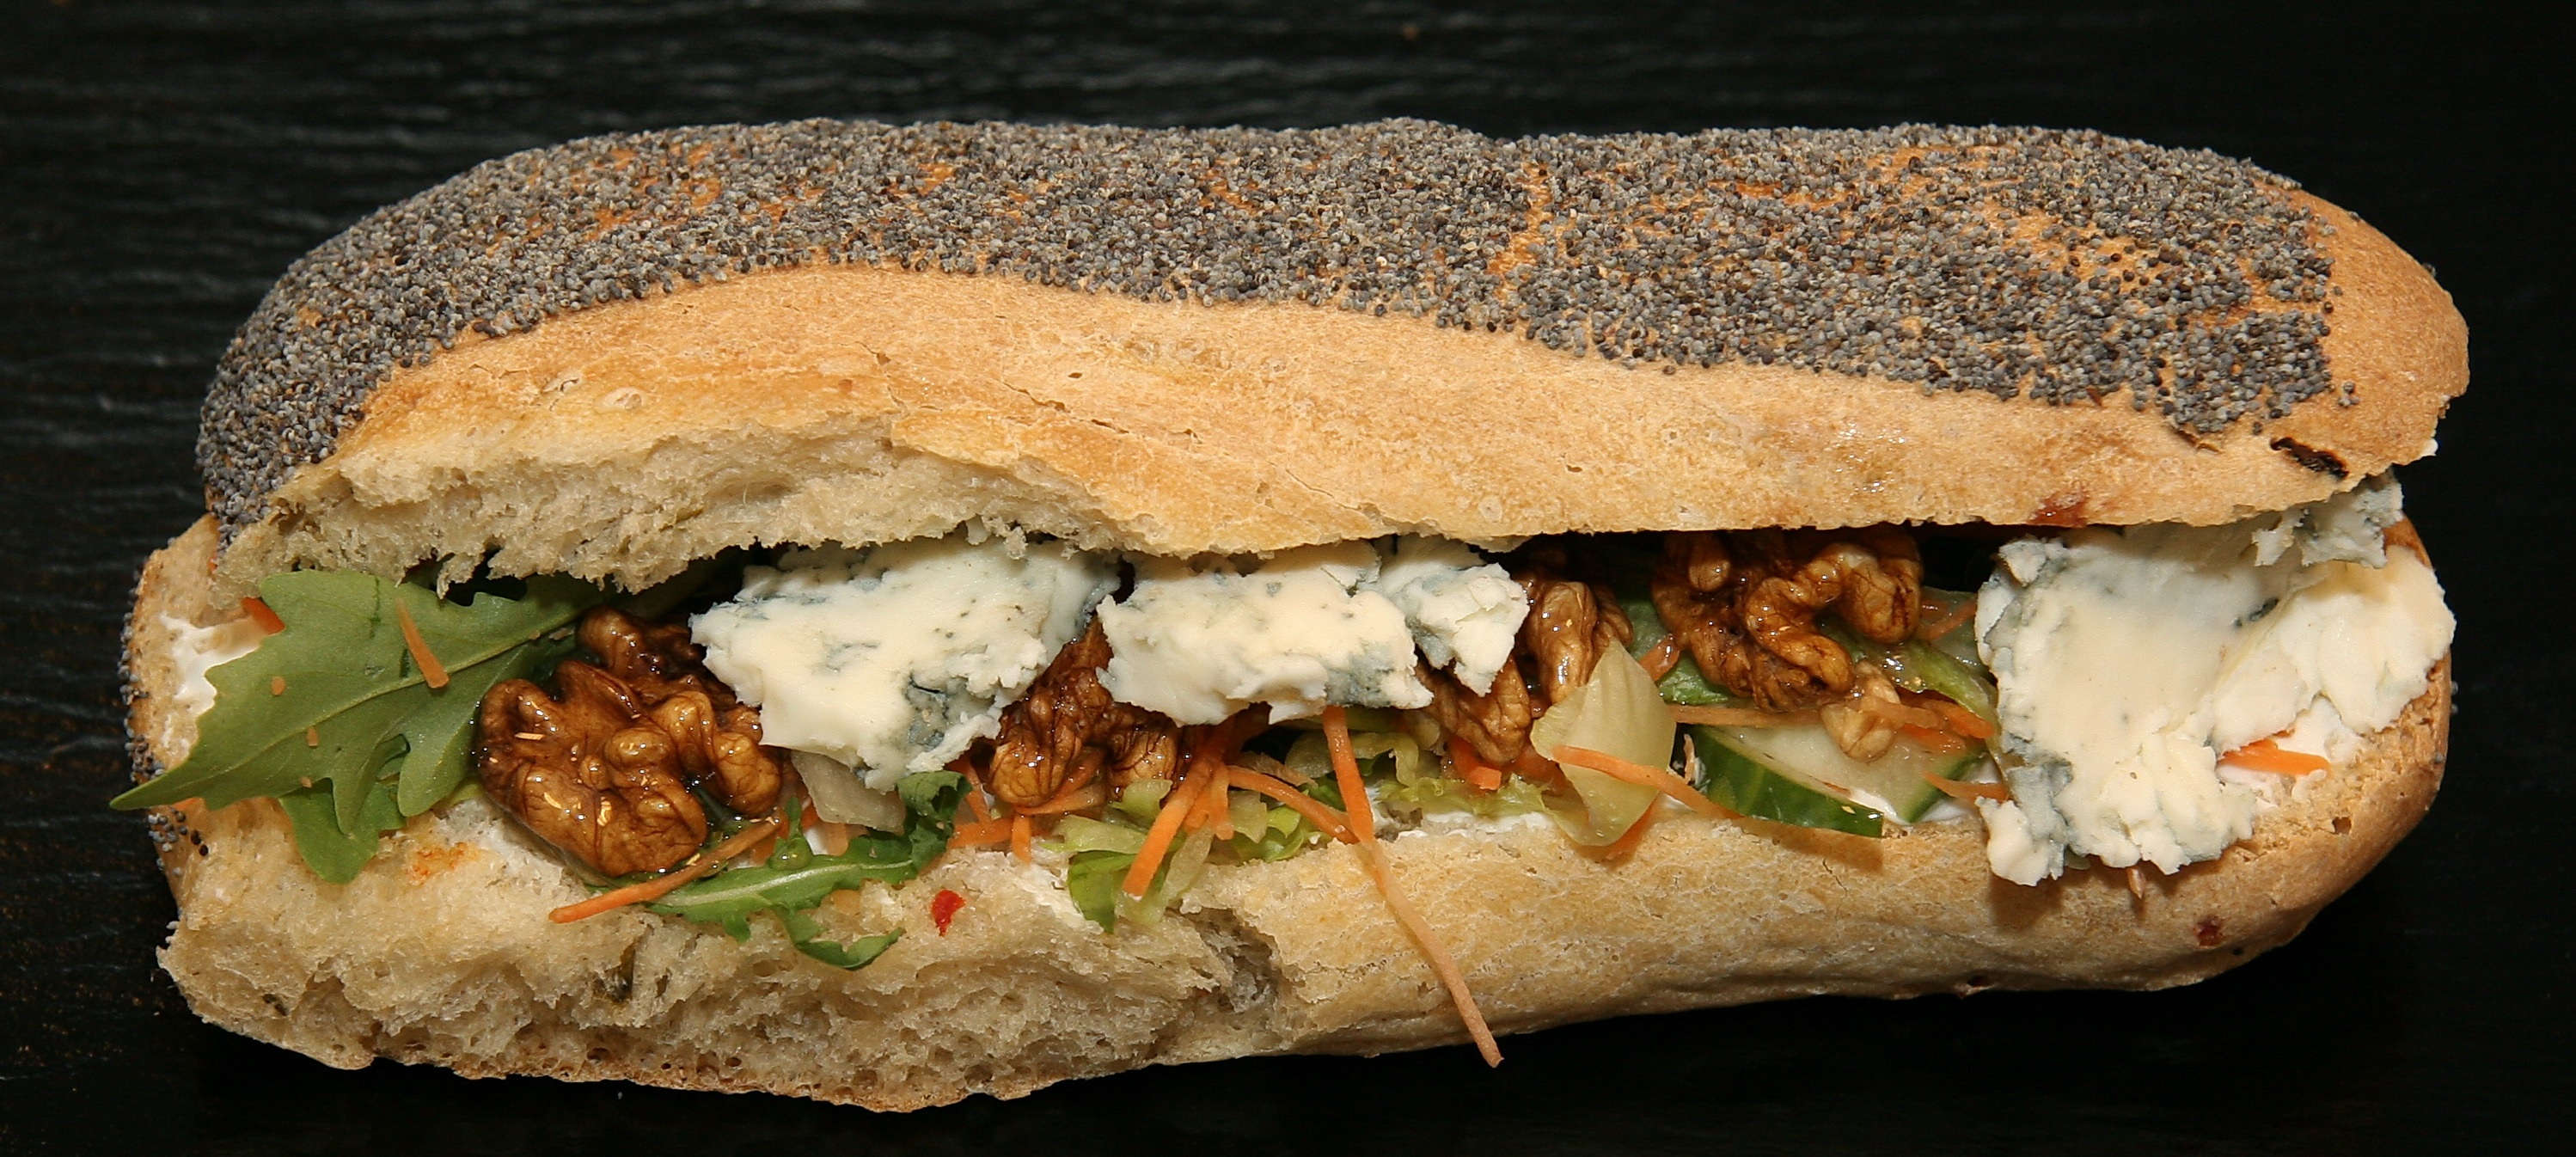
dish, food, salad, lunch, cuisine, sandwich, dining, ciabatta, walnuts, carrots, taste, gorgonzola, cheesesteak, submarine sandwich